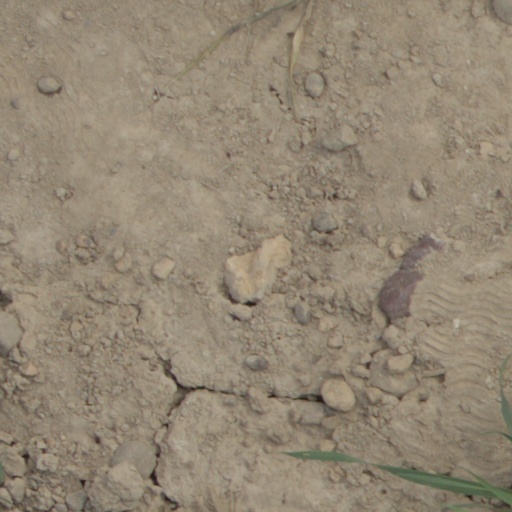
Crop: wheat